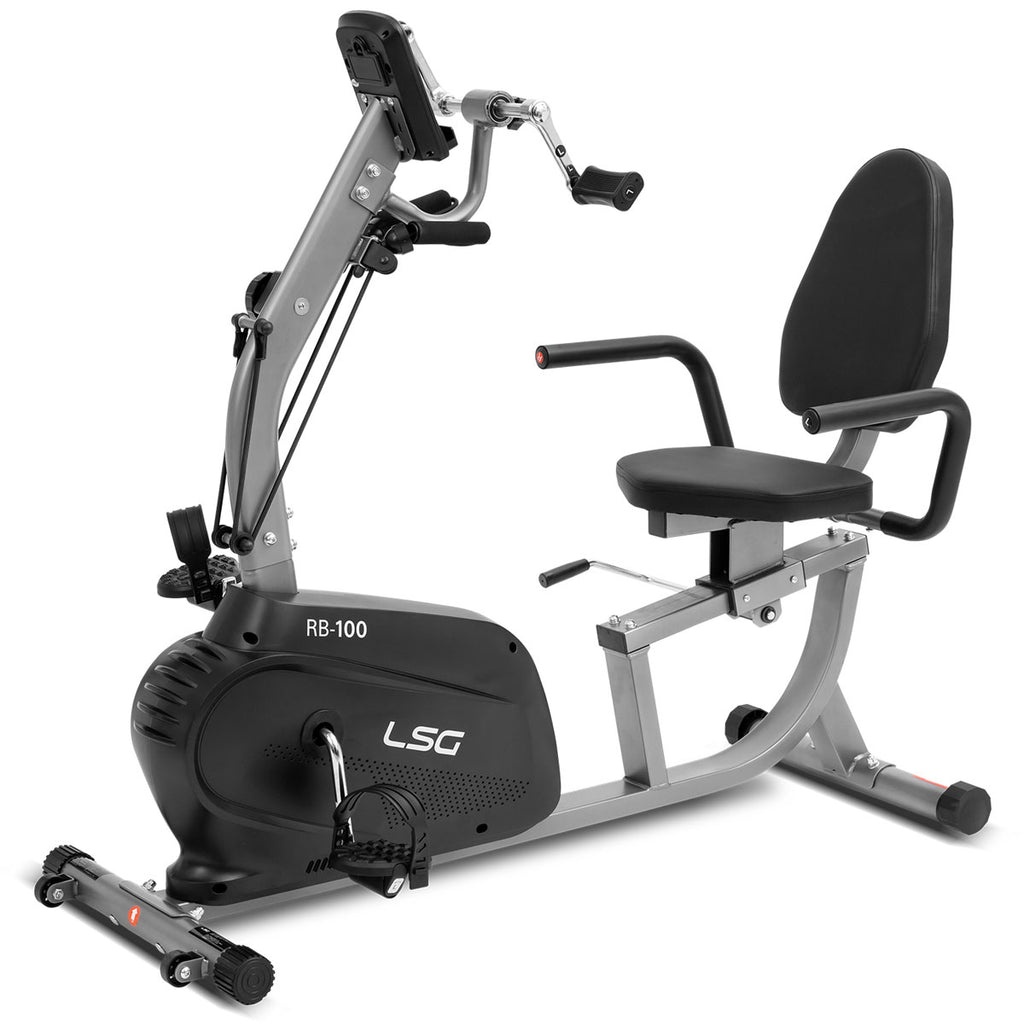
LSG RB-100 Recumbent Bike
Brand: Shopperslane
Coupled with a Belt Drivetrain, Magnetic Flywheels offer a much more smooth and consistent resistance level than the standard Mechanical resistance. General Tension: 1 to 8 Levels of Resistance Magnetic Resistance Flywheel: Heavy Duty Cast Iron Magnetic Flywheel Drive Train: Belt Drivetrain Seat: Comfort Design Computer: LCD Screen, Shows Time, Speed, Scan, Distance, Calories Pedals: Standard Pedals with Foot Strap Crank: 1-Piece Steel Crank Features Transportation wheels Technical Assembly Required: This product comes partially assembled in a box with assembly instructions included. Frame: Tubular Steel Dimensions and Weight Occupancy Size: 120cm x 63cm x 103cm (L x W x H) Maximum User Weight: 120kg Net Weight: 28kg Warranty Information: 12 Months Parts replacement warranty
Category: Sporting Goods > Fitness & General Exercise Equipment > Cardio > Cardio Machines > Exercise Bikes > Recumbent Exercise Bikes